Sharon Haynie

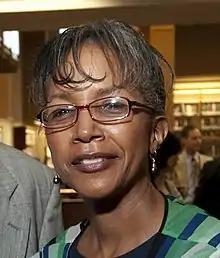
in 2009

Sharon Loretta Haynie (born November 6, 1955) is an American chemist who develops biocatalysis for green chemistry. She is a Fellow of the American Chemical Society. Haynie was the first woman to be awarded the NOBCChE Henry Aaron Hill Award in 2006 and the first woman to win the Percy L. Julian Award in 2008.